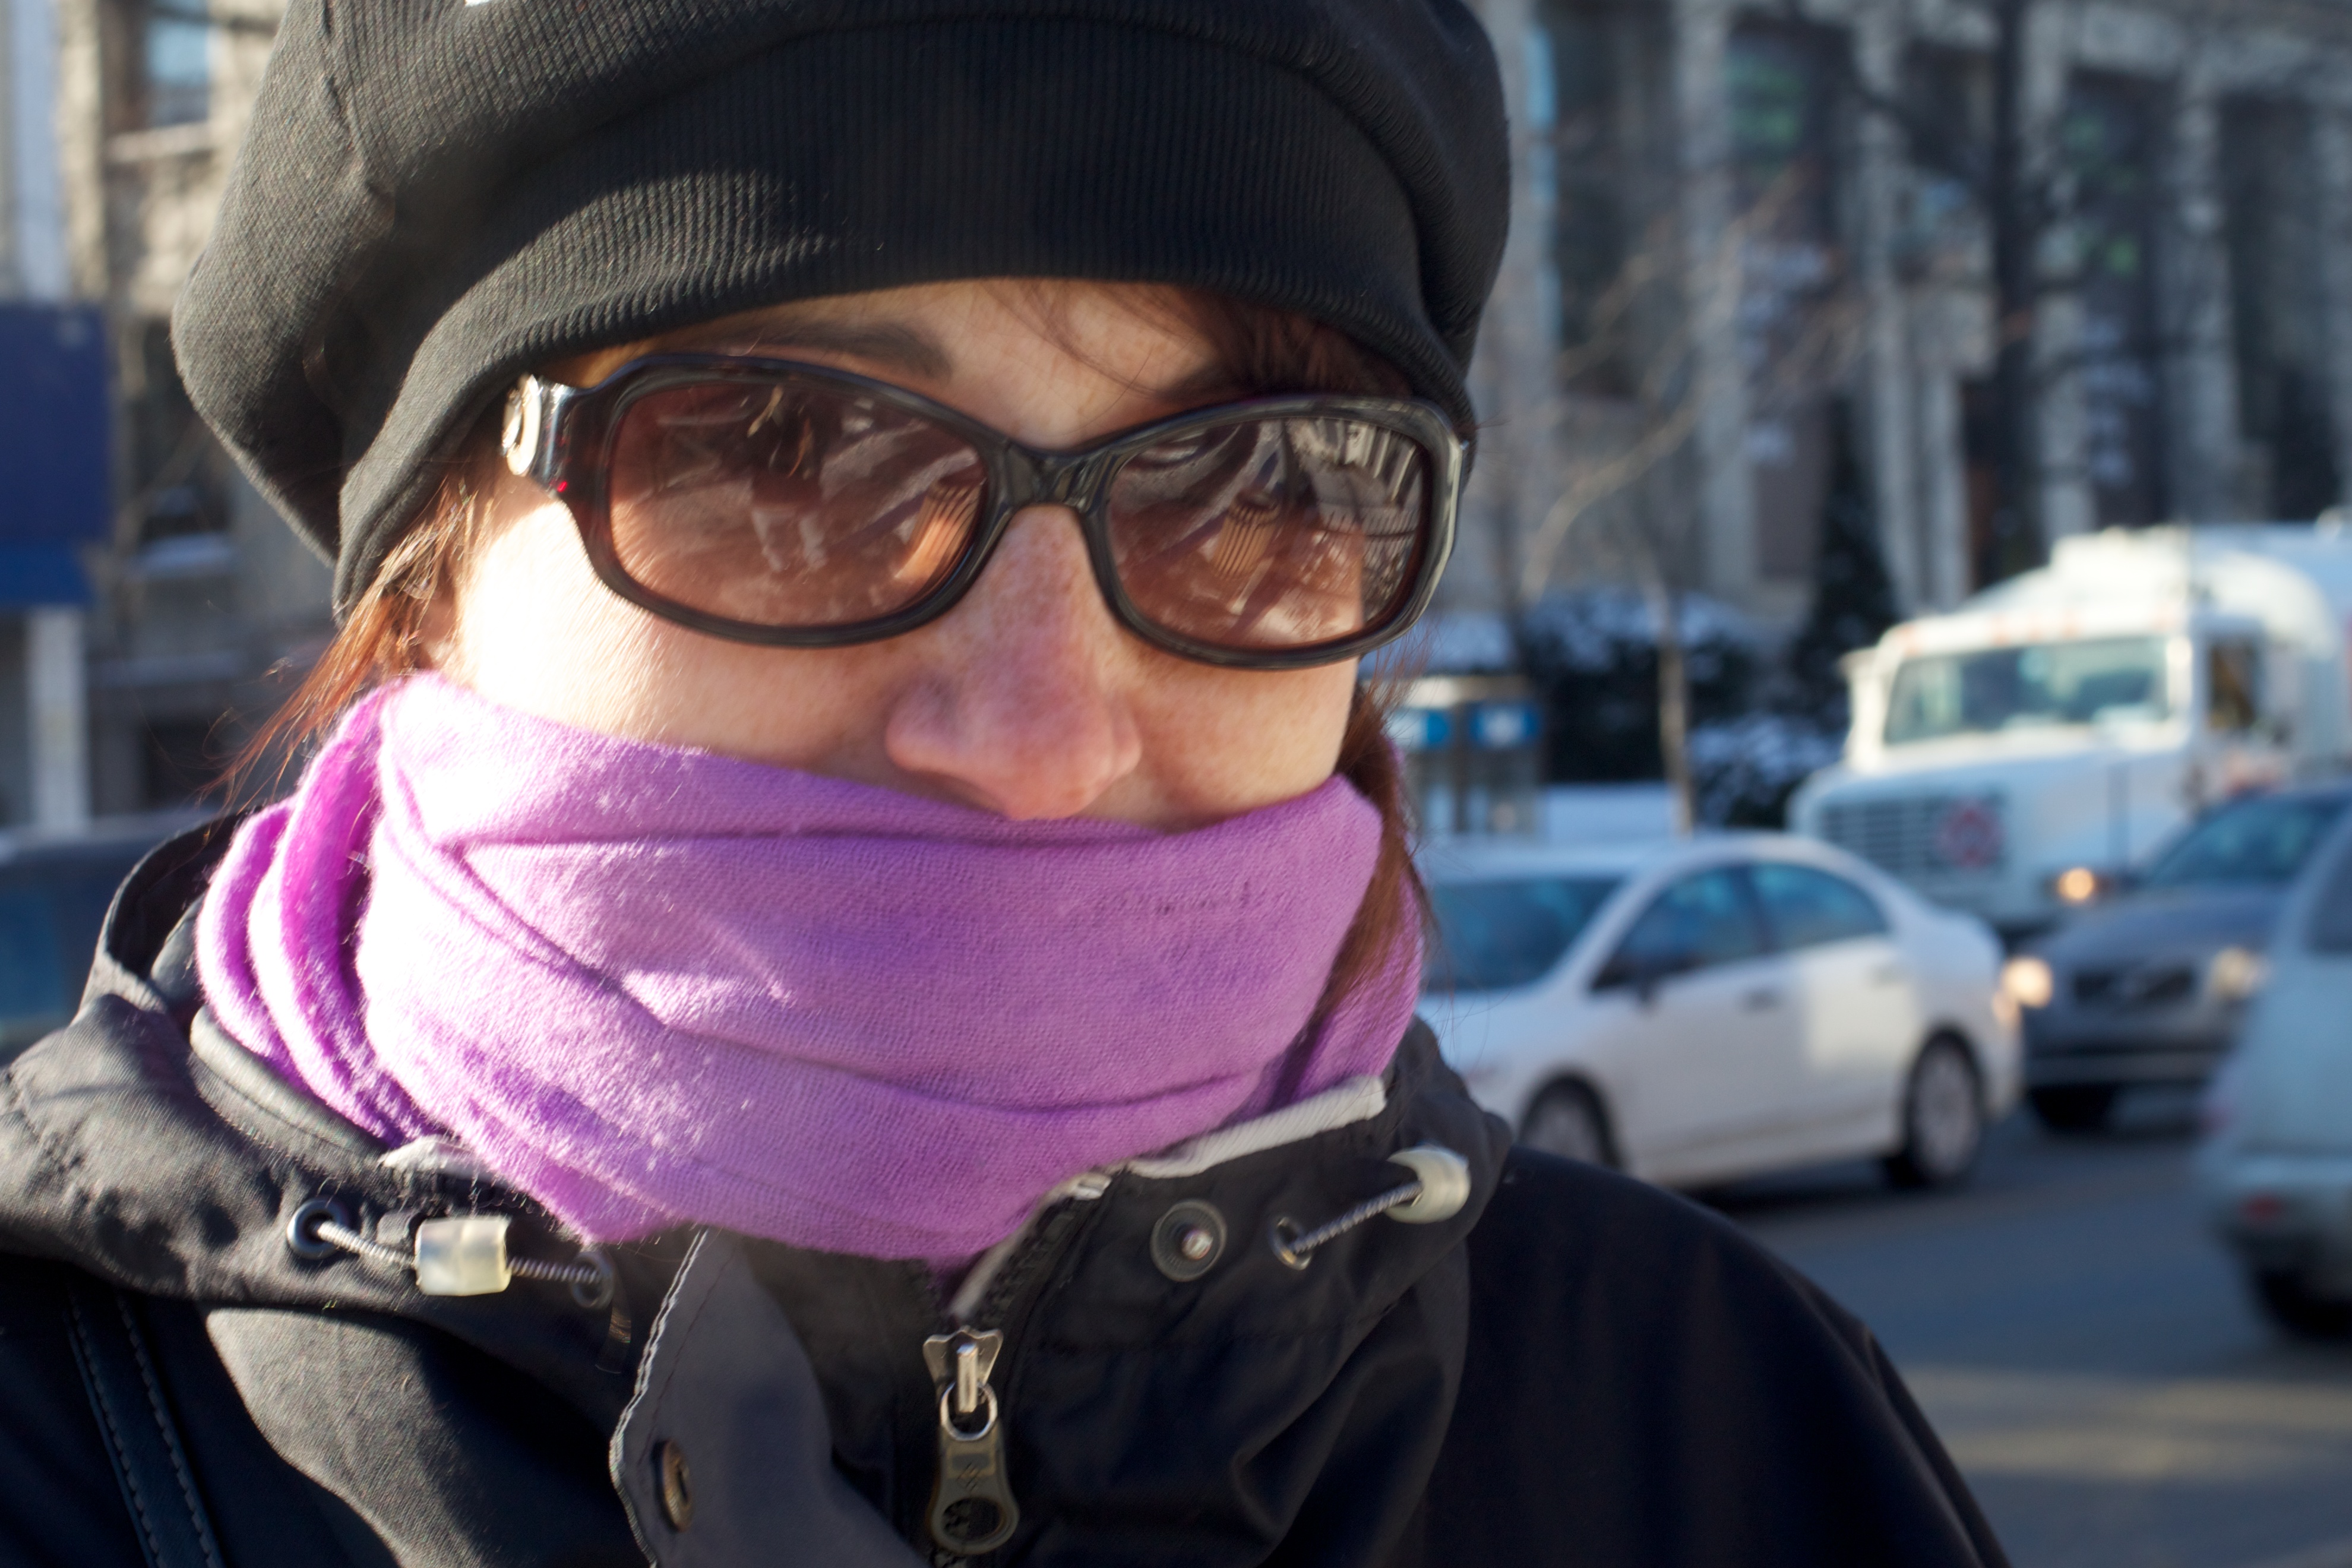
man, person, hair, color, cool, sunglasses, glasses, facial hair, vision care